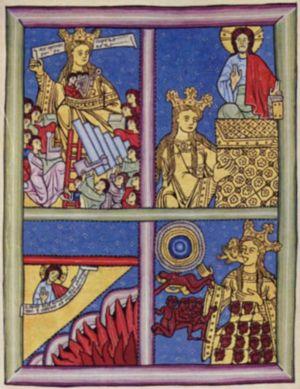
Le Scivias est un ouvrage illustré par Hildegarde de Bingen, achevé en 1151 ou 1152, décrivant 26 visions mystiques. C'est la première des trois œuvres qu'elle a écrites décrivant ses visions, les autres étant le Liber vitae meritorum et De operatione dei, également connu sous le nom Liber divinorum operum. Le titre Scivias provient de l'expression latine Sci vias Domini.